Church of St Peter, Shirwell

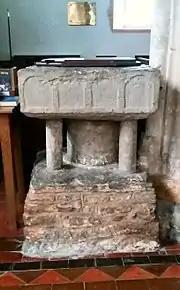
The baptismal font is 12th-century Norman

The church is built with coursed shale rubble with freestone dressings and with windows of Hamhill stone and a slate roof. The embattled parapet to the tower, the south aisle and the porch were added when 'This church was beautified in ye year of Our Lord 1704' according to an inscription over the south porch. The four pinnacles at the summit of the tower were added in the 19th century. The tower, chancel arch, parts of the chancel and the priest's door to the vestry are 13th-century in date. while the rest of the chancel is of the 14th century. The original rood screen dated to c. 1500 but was removed in 1847. The present screen of four bays was installed in 1912.